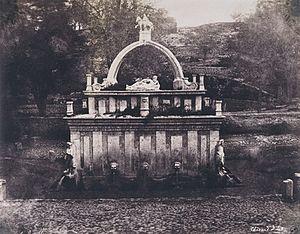
Le Fontana di Rosello fontaine est un monument historique de Sassari en Sardaigne, souvent identifié comme le symbole de la ville; il est placé au centre de la valle del Rosello, qui est dominé par le pont de Rosello de la période fasciste, et au pied du quartier homonyme de Monte Rosello. La fontaine manifeste de manière allégorique l'écoulement du temps, symbolisé par douze bouches, appelées cantaros et par quatre statues représentant les saisons. Au début du XVIIᵉ siècle, la fontaine était une innovation dans ses formes dérivées de modèles et de thèmes chers à la Renaissance, ce qui en fait un monument unique en Sardaigne.